Bam Adebayo

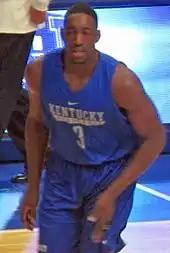
Adebayo in Kentucky's 2016 Blue-White scrimmage

On December 7, 2016, Adebayo recorded 16 points and 7 rebounds in an 87–67 win against Valparaiso. On February 21, 2017, Adebayo scored 22 points and 15 rebounds to defeat Missouri in a 72–62 Victory.